P. A. Parenteau

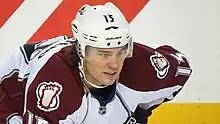
Parenteau with the Colorado Avalanche in December 2013

Parenteau made the Islanders' opening night roster out of training camp and found a permanent spot on the top line alongside John Tavares and Matt Moulson. After establishing himself with the Islanders, Parenteau was quickly signed to a one-year extension on February 17, 2011. At the end of his first full season in the NHL, he scored 20 goals and 53 points, finishing the season second in scoring for the Islanders.